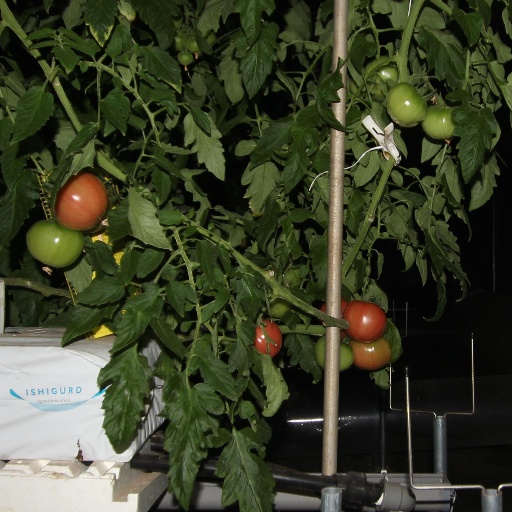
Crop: tomato